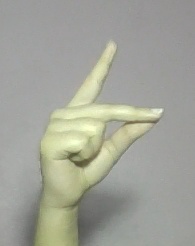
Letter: ta